Ōmura Sumihiro

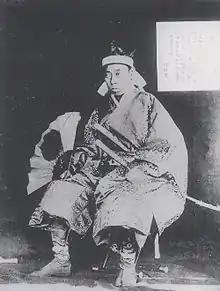
Ōmura Sumihiro circa 1870, at end of Boshin War

was the 12th and final "daimyō" of Ōmura Domain in Hizen Province, Kyūshū, Japan. His courtesy title was "Tango-no-kami".